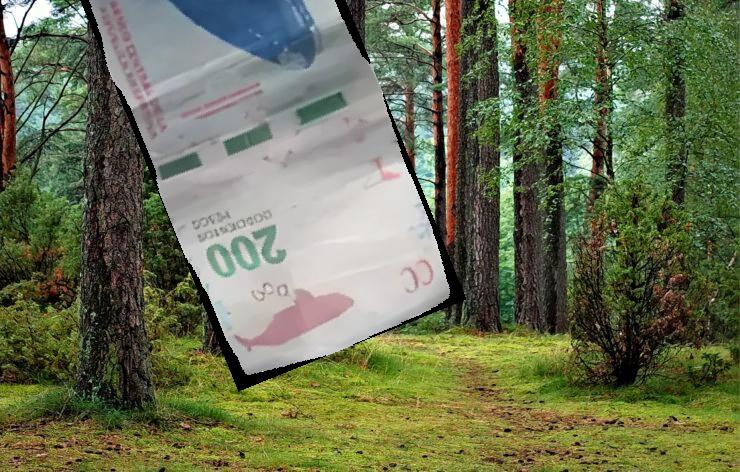
Denominación: 200